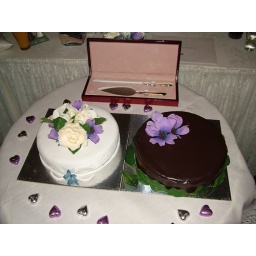
Chocolate layer by Gracies sweet treats and fruit cake by Jeff's Aunty Noreen